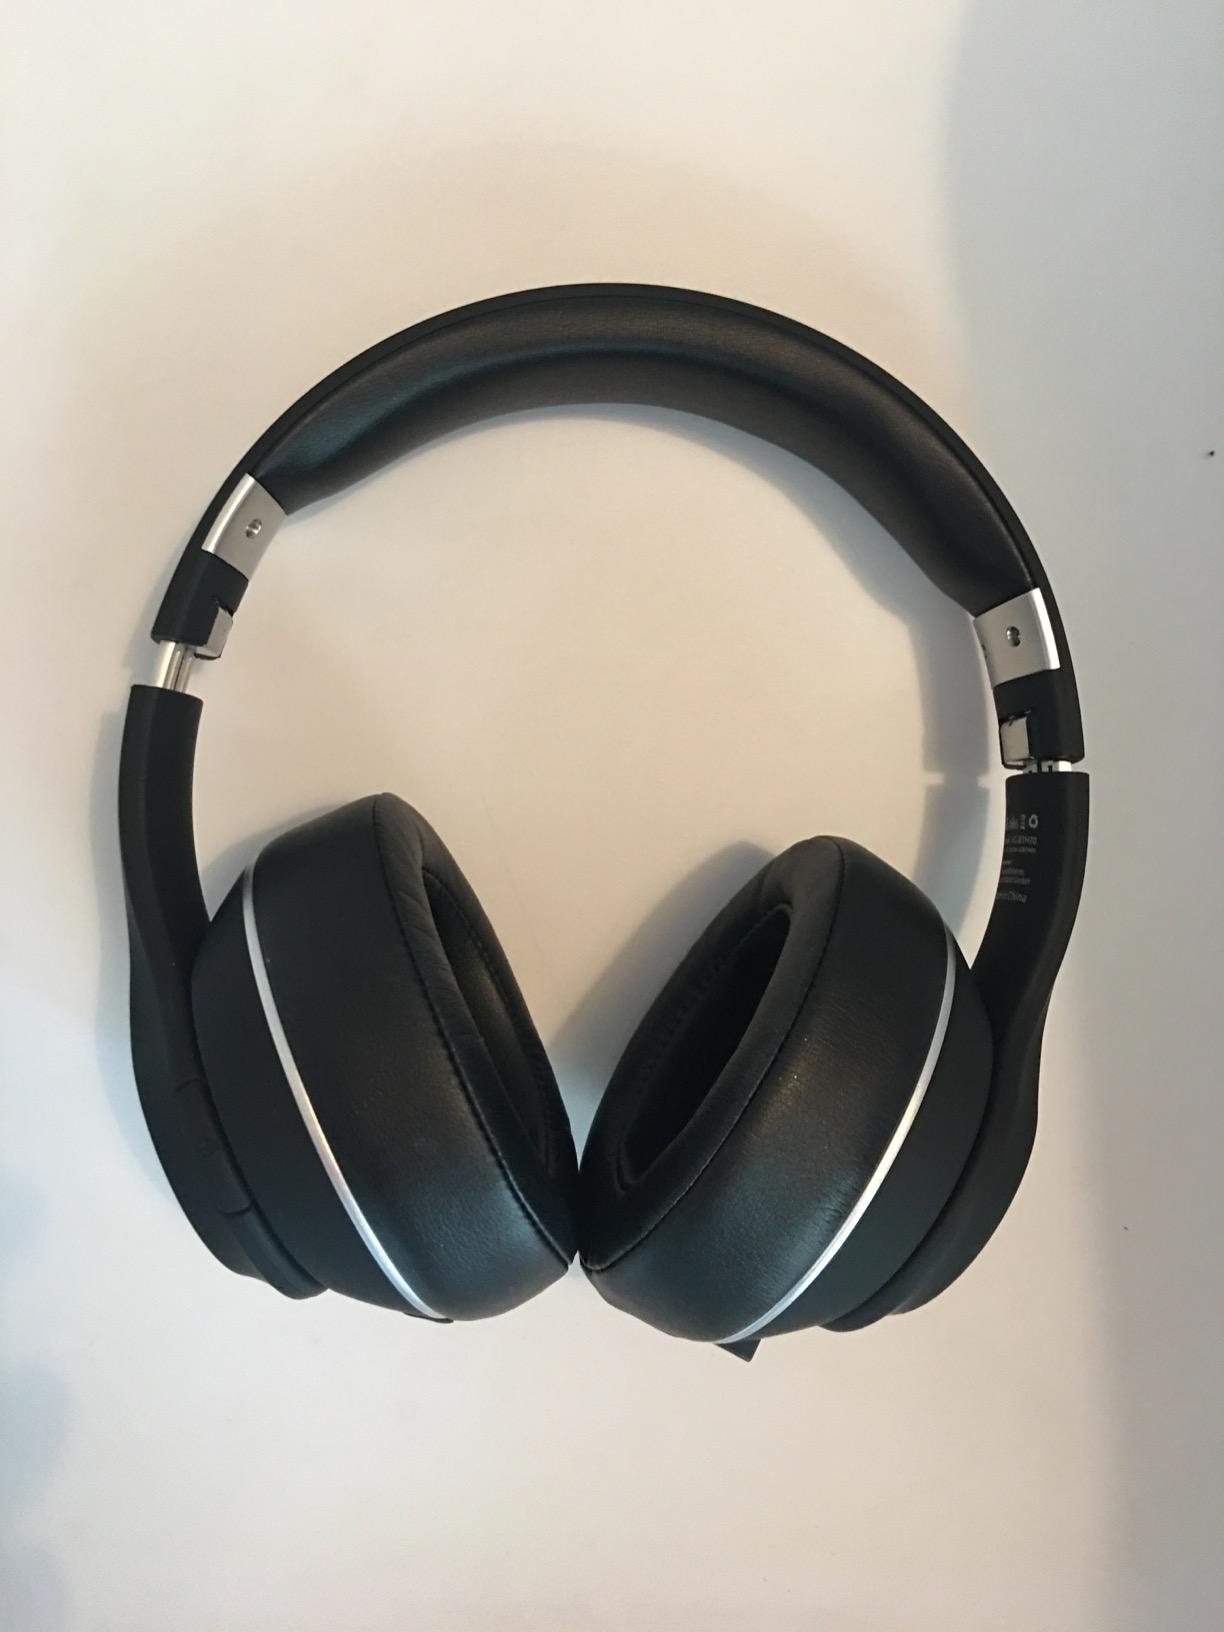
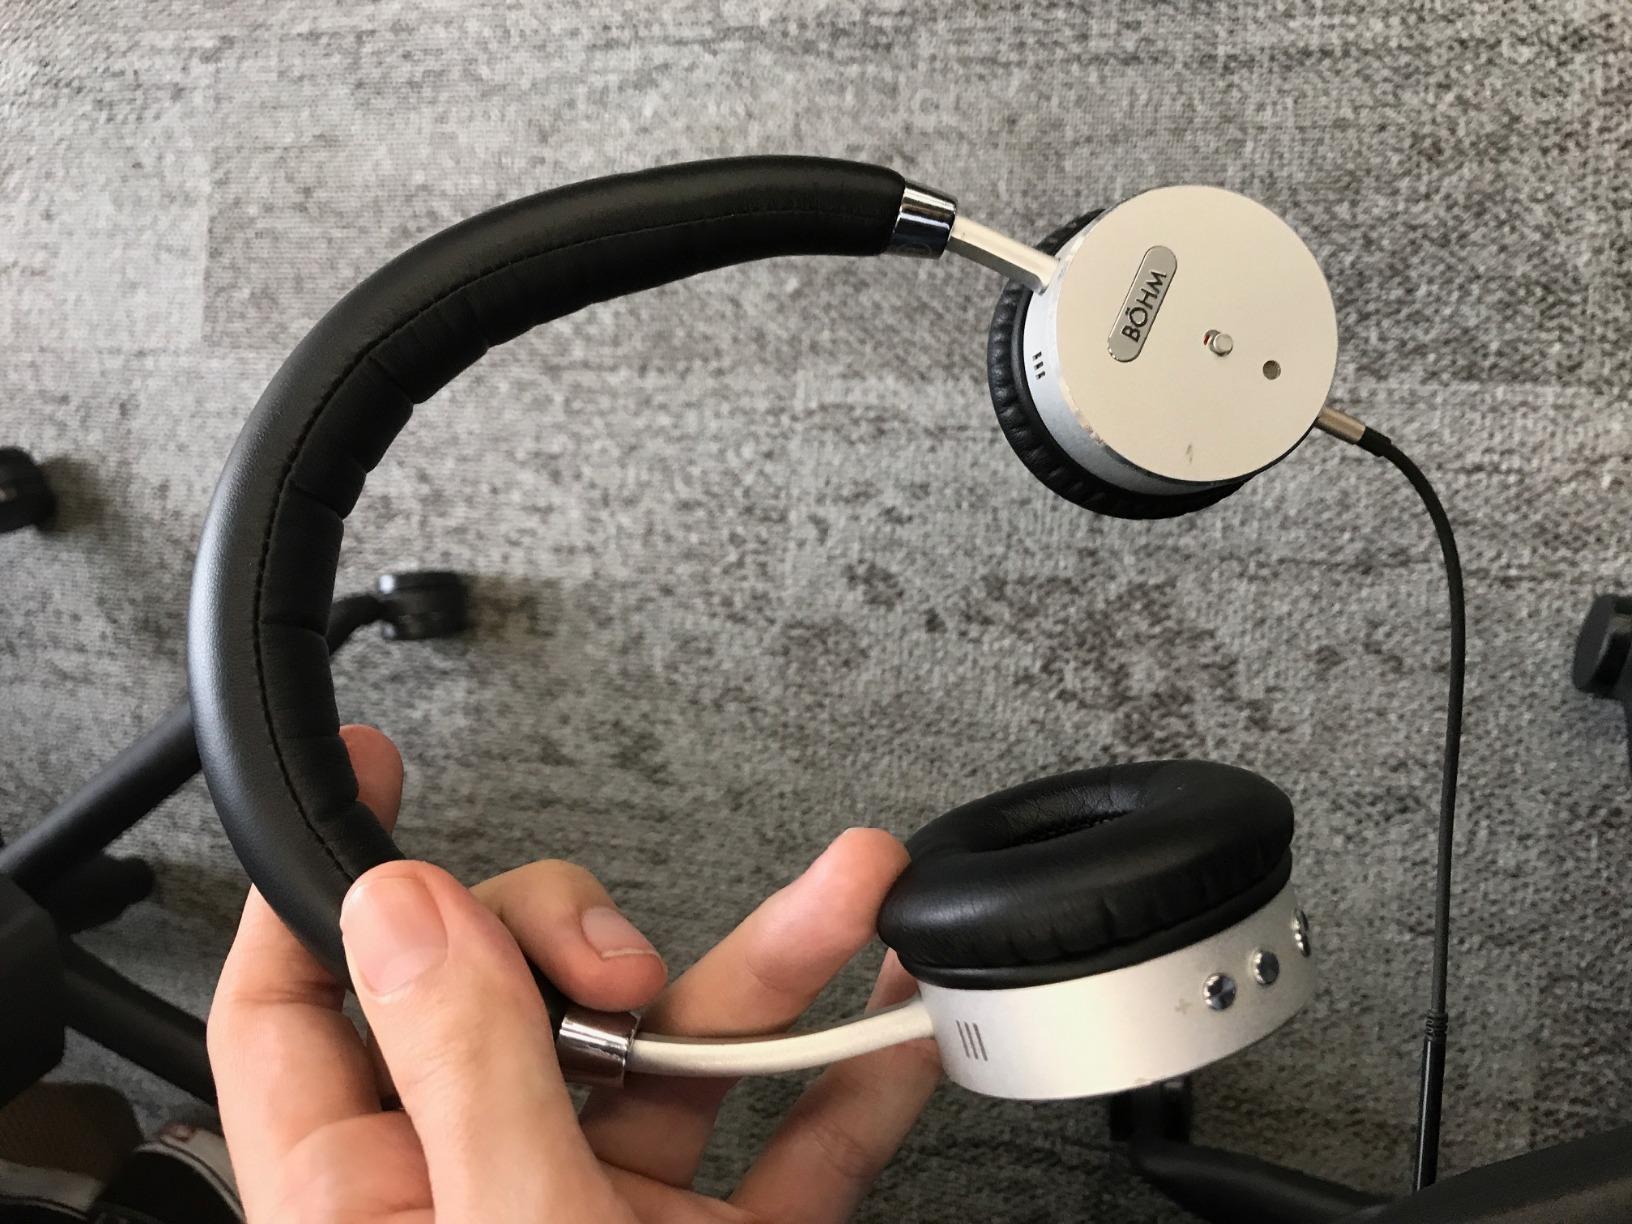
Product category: headphones
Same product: no